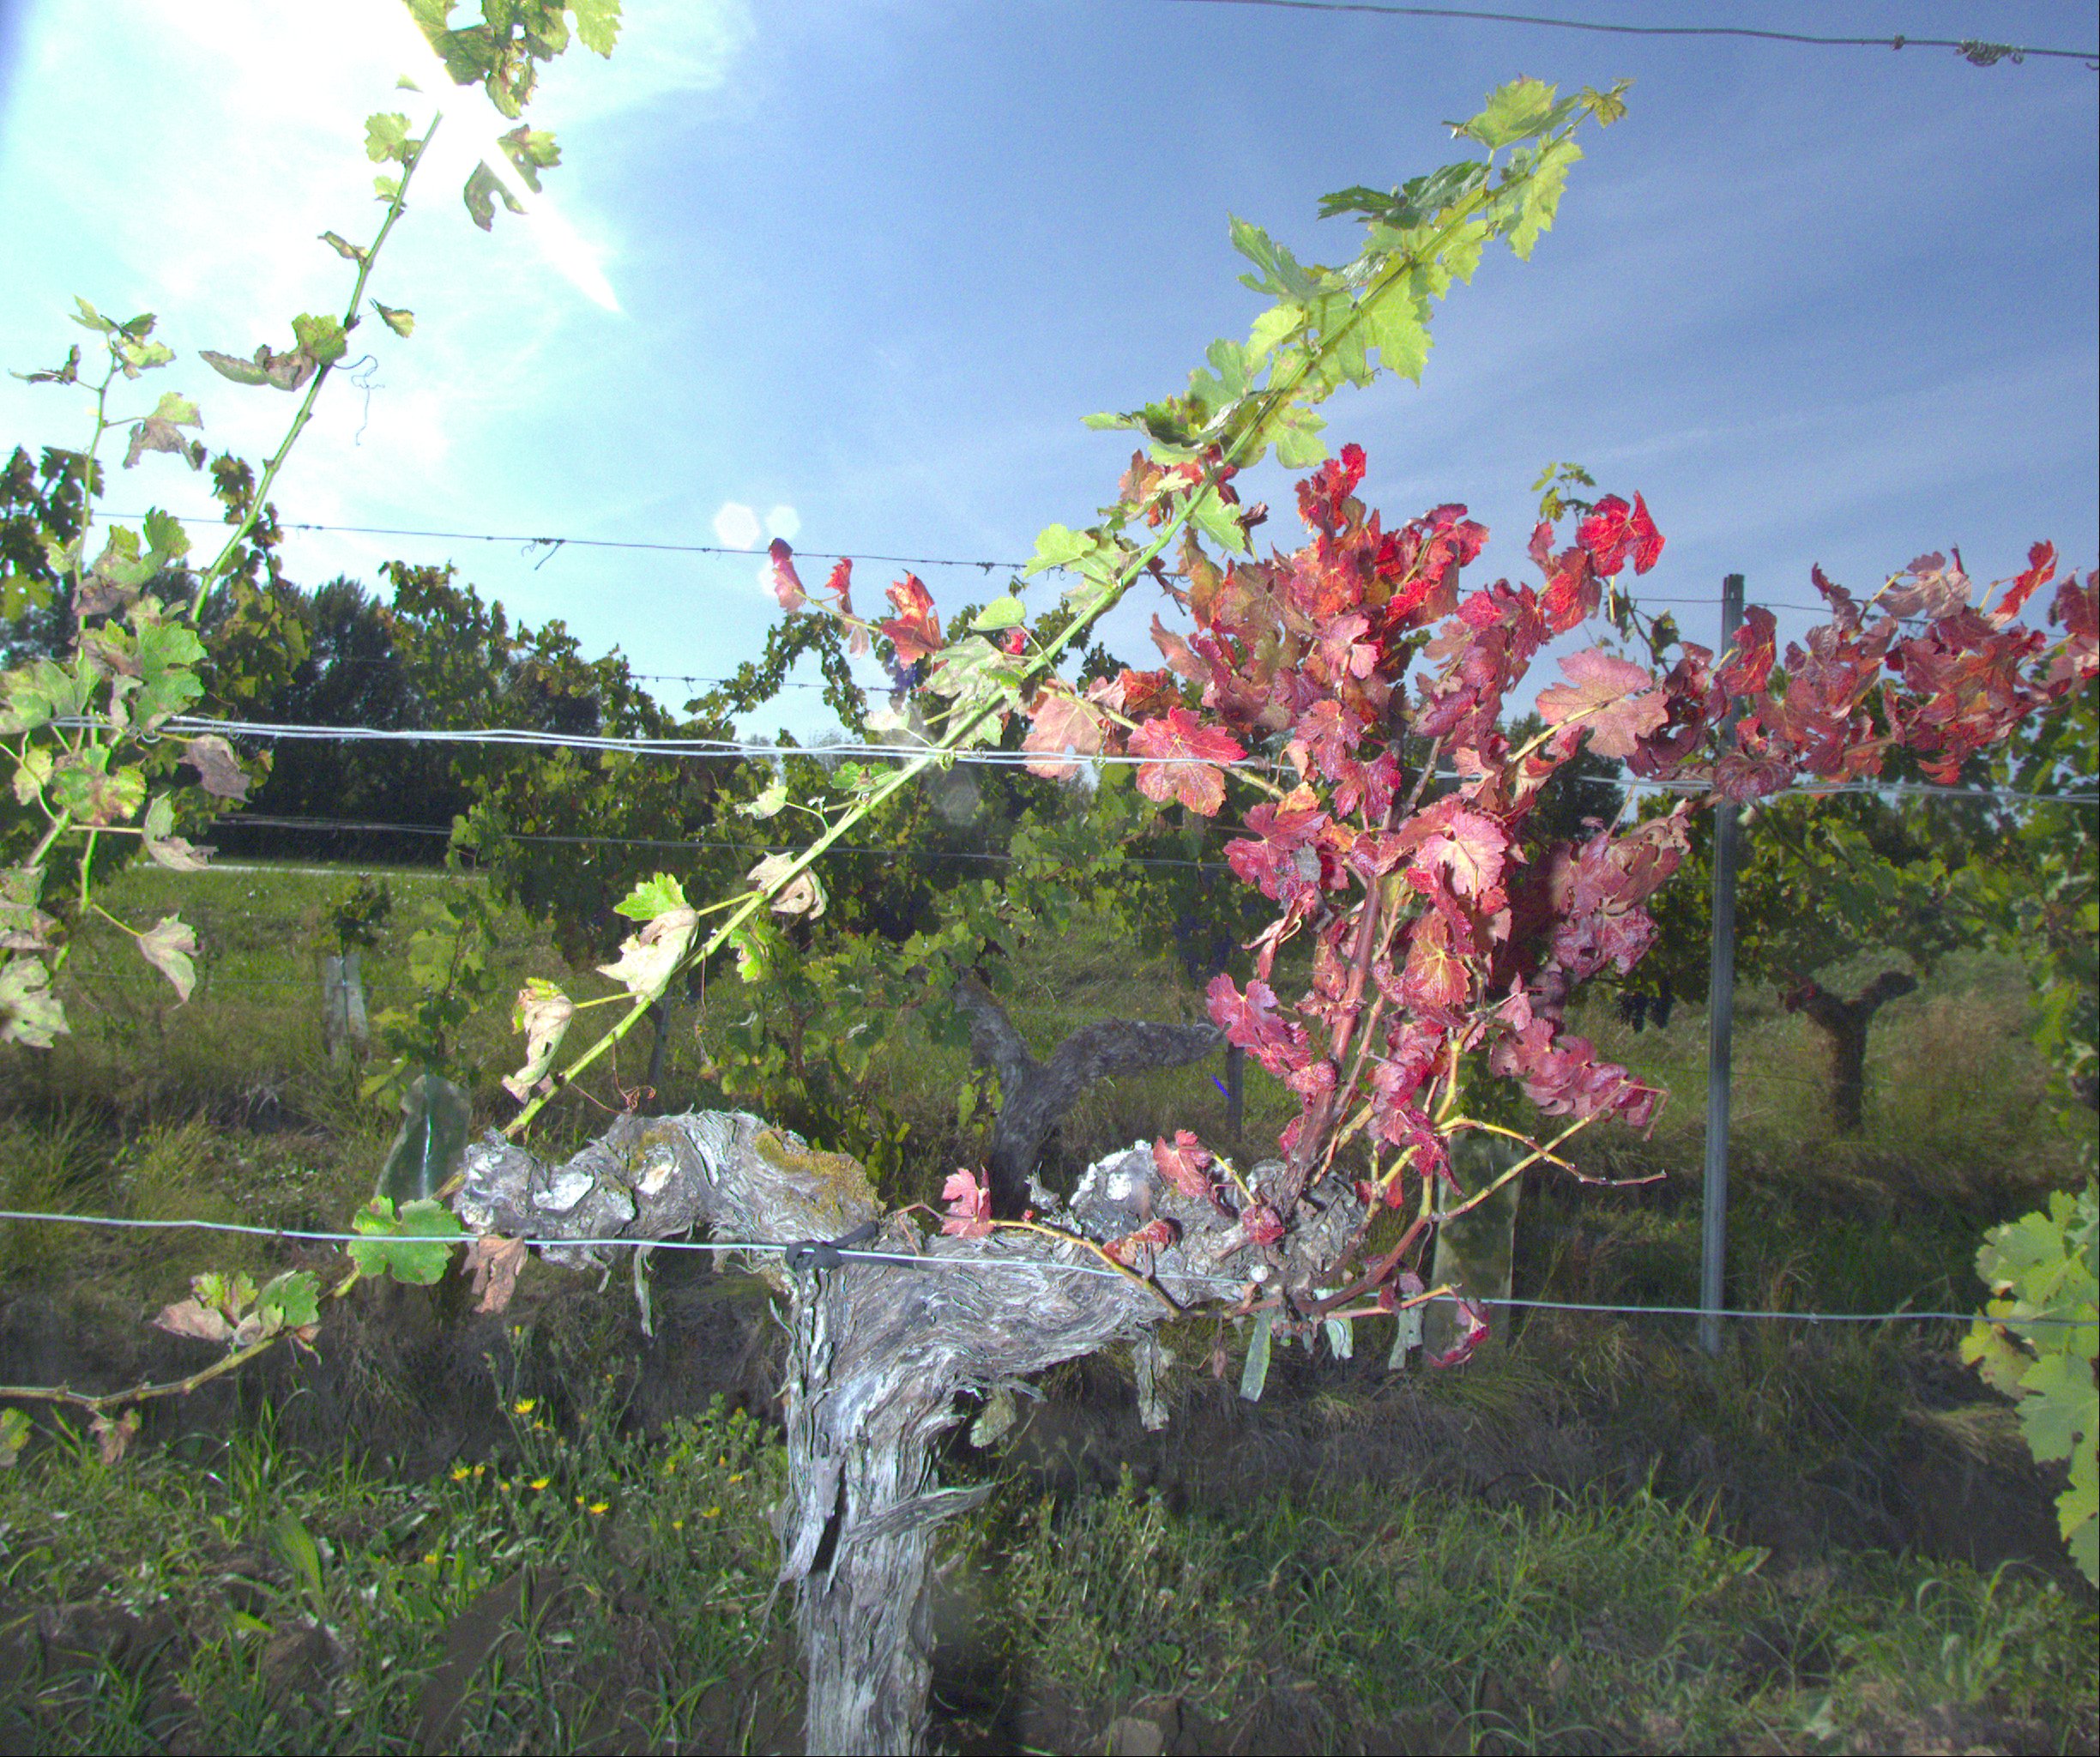
Grape variety: cabernet-sauvignon
Disease: confounding disease (conf+)